Terry Gilliam

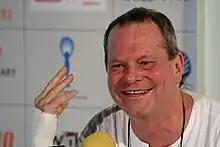
Gilliam at the 41st Karlovy Vary International Film Festival, April 2006

In 2002, Gilliam directed a series of television advertisements called "Secret Tournament". Part of Nike's 2002 FIFA World Cup campaign, the advertisements feature a secret three-on-three tournament between the world's best football players, including Ronaldo, Ronaldinho and Thierry Henry, who are inside a huge tanker ship. The advertisements are accompanied with a remixed version of the Elvis Presley song "A Little Less Conversation".